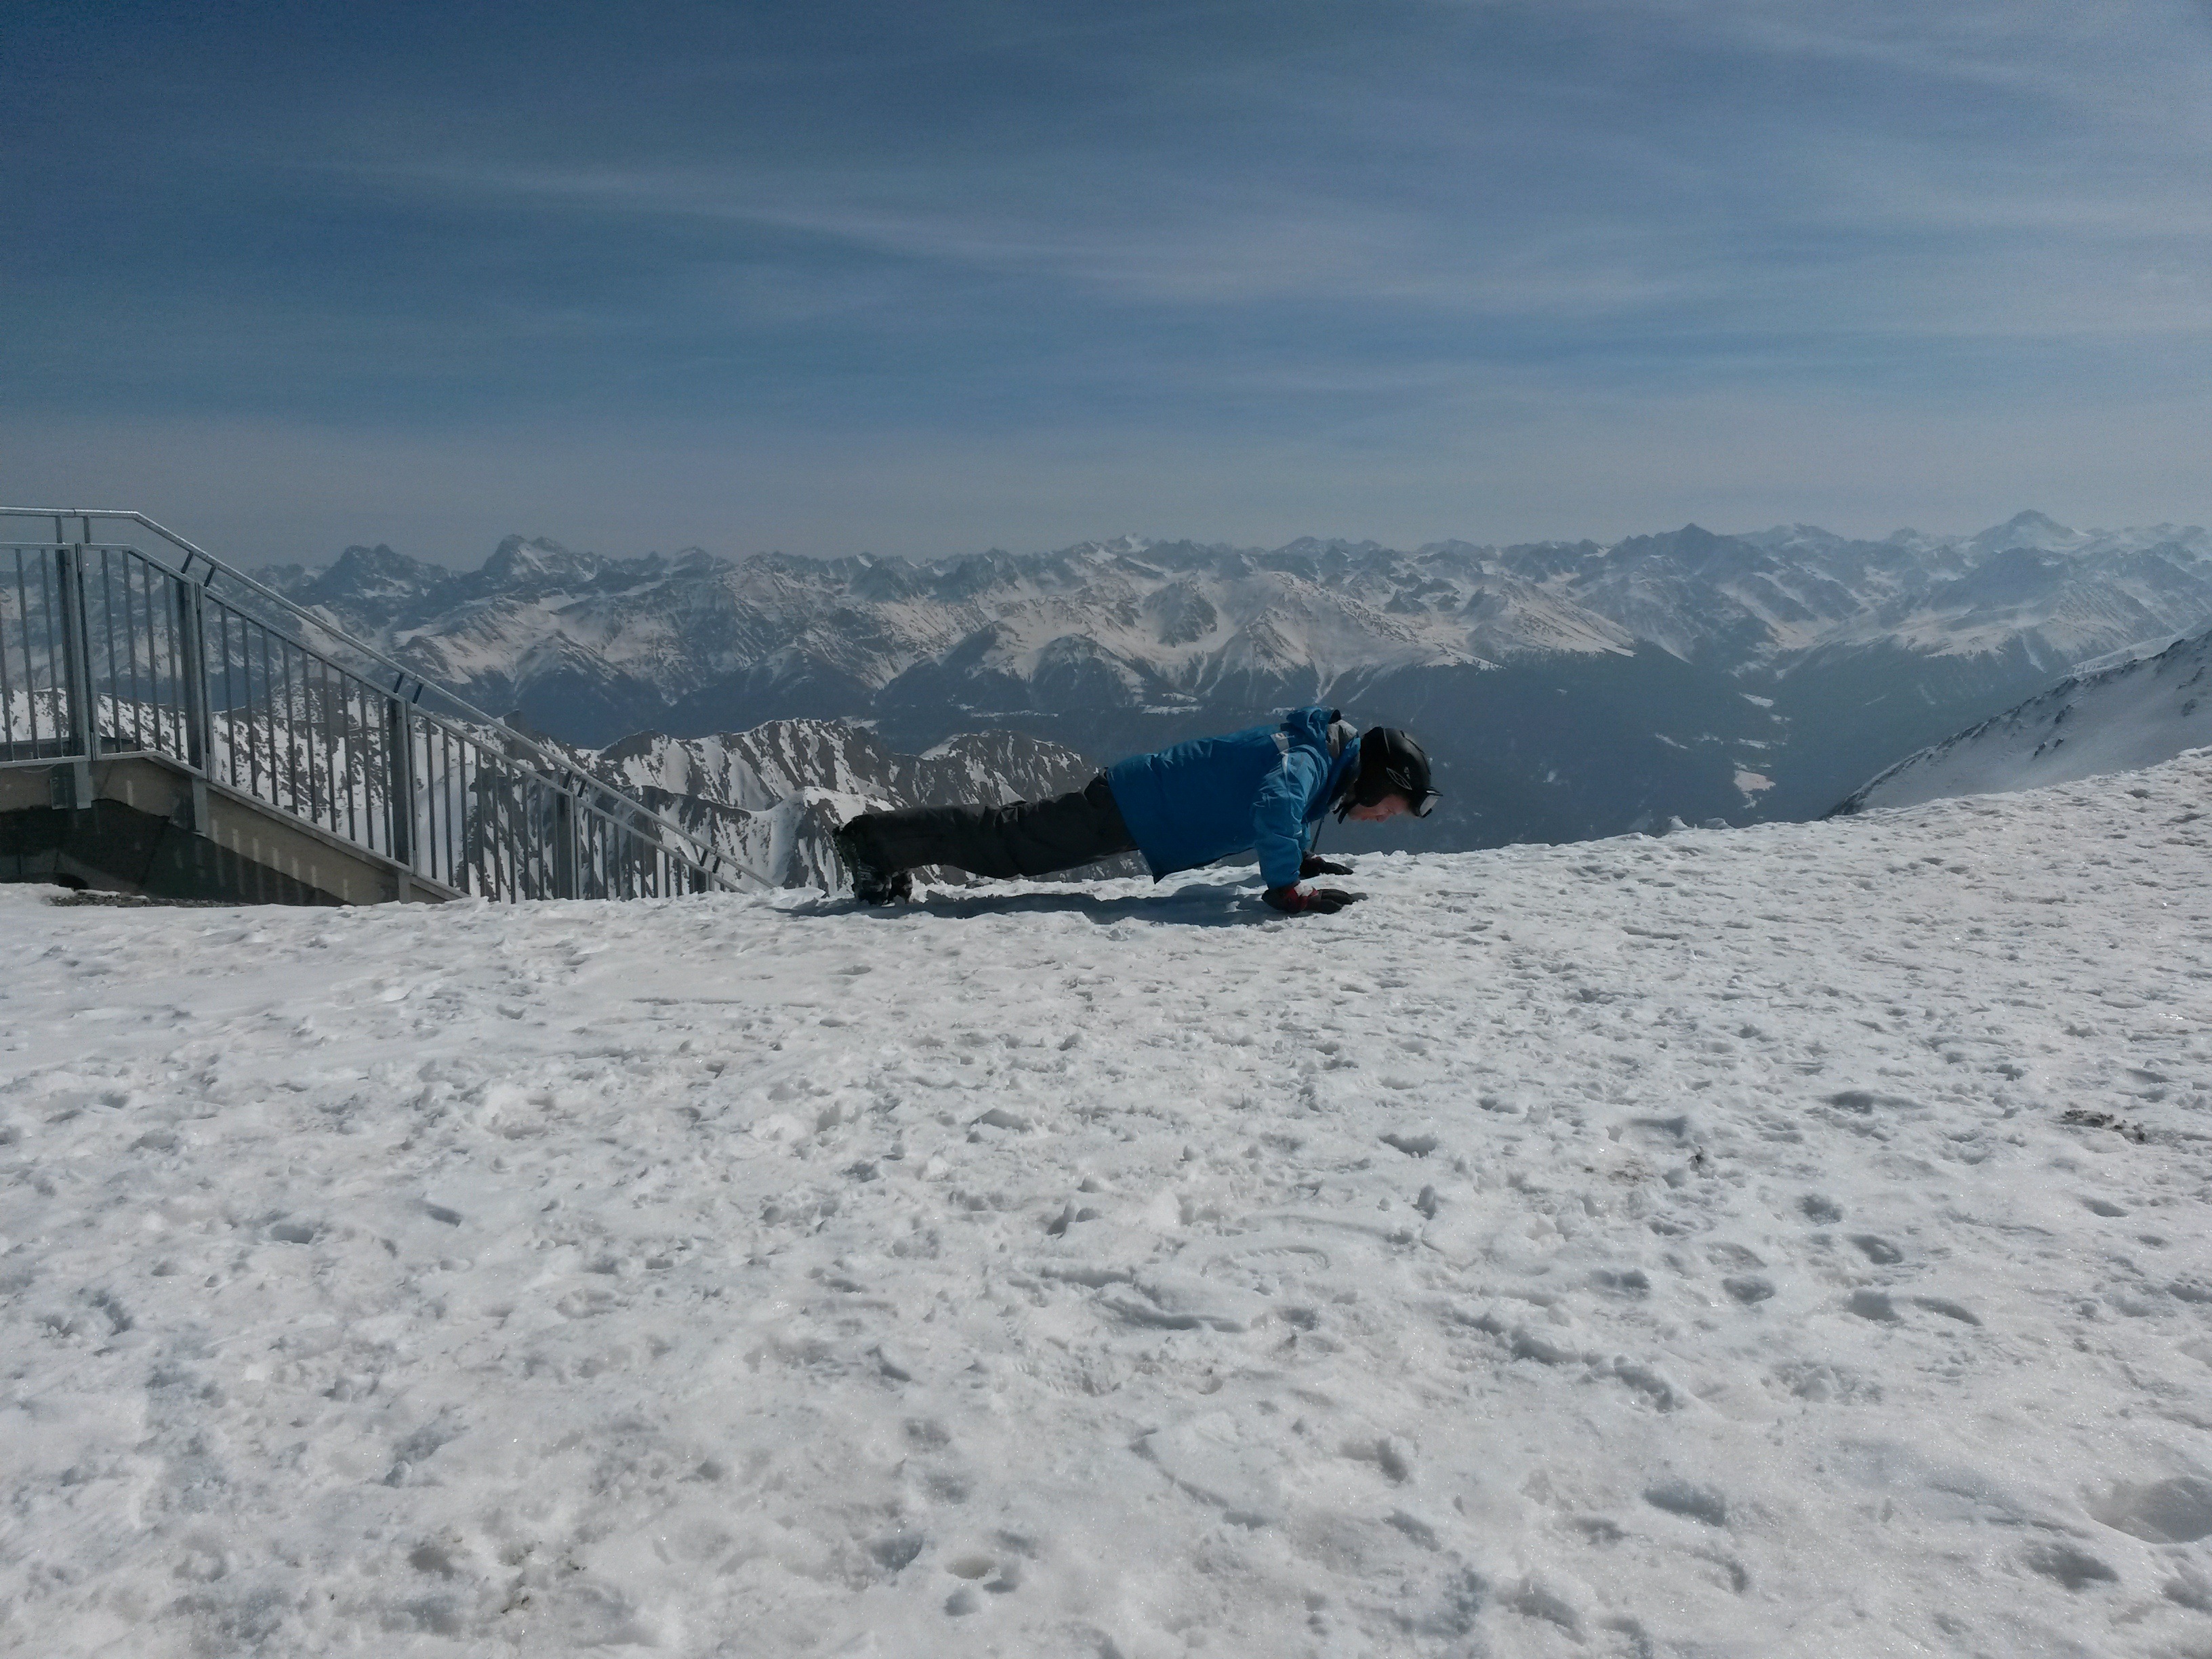
mountain, snow, cold, winter, mountain range, weather, arctic, season, winter sport, sporty, ski, piste, skiers, ski area, ski equipment, mountainous landforms, geological phenomenon, pushups